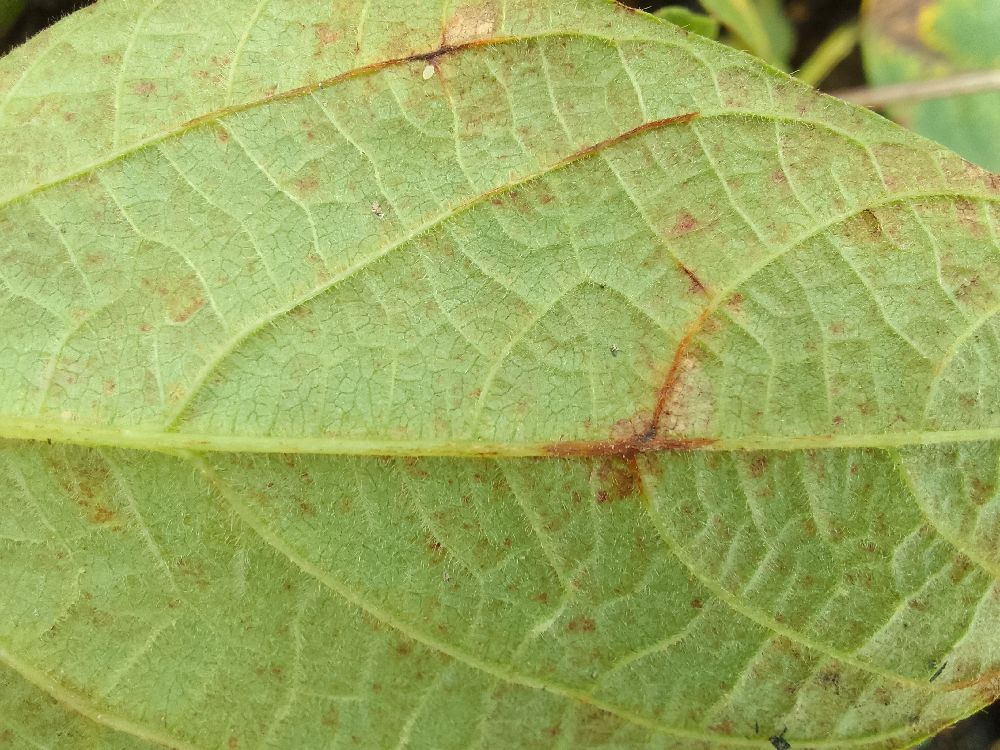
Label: anthracnose